Taconic Mountains

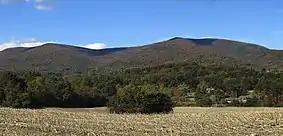
Misery Mountain (left) and Berlin Mountain (right) seen from the east in South Williamstown, MA

North of Jiminy Peak , the valley of Kinderhook Creek cuts through the hills. Here the westernmost ridgeline is dominated by Misery Mountain and Berlin Mountain and extending into Pownal, Vermont. In this vicinity is Mount Greylock , the highest point in Massachusetts and the long ridge of Brodie Mountain.